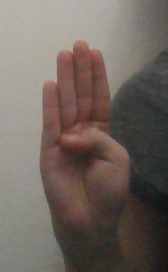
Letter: kaaf